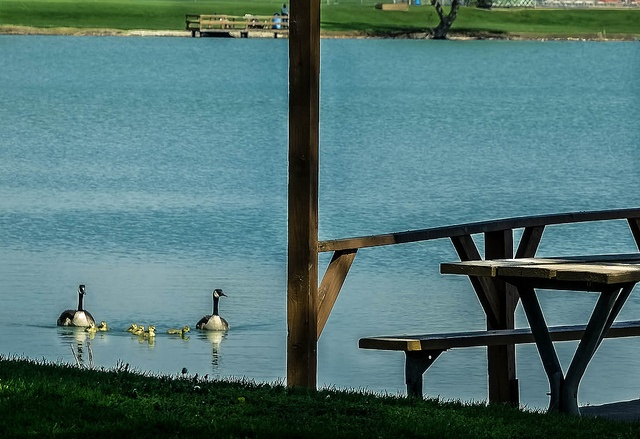
Some geese with their young are swimming in the water
A family of ducks swimming in a pond.
Two ducks and their baby ducklings are swimming toward a bench.
A family of ducks swimming in a pond.
A family of geese swimming in a lake near a wooden picnic table.